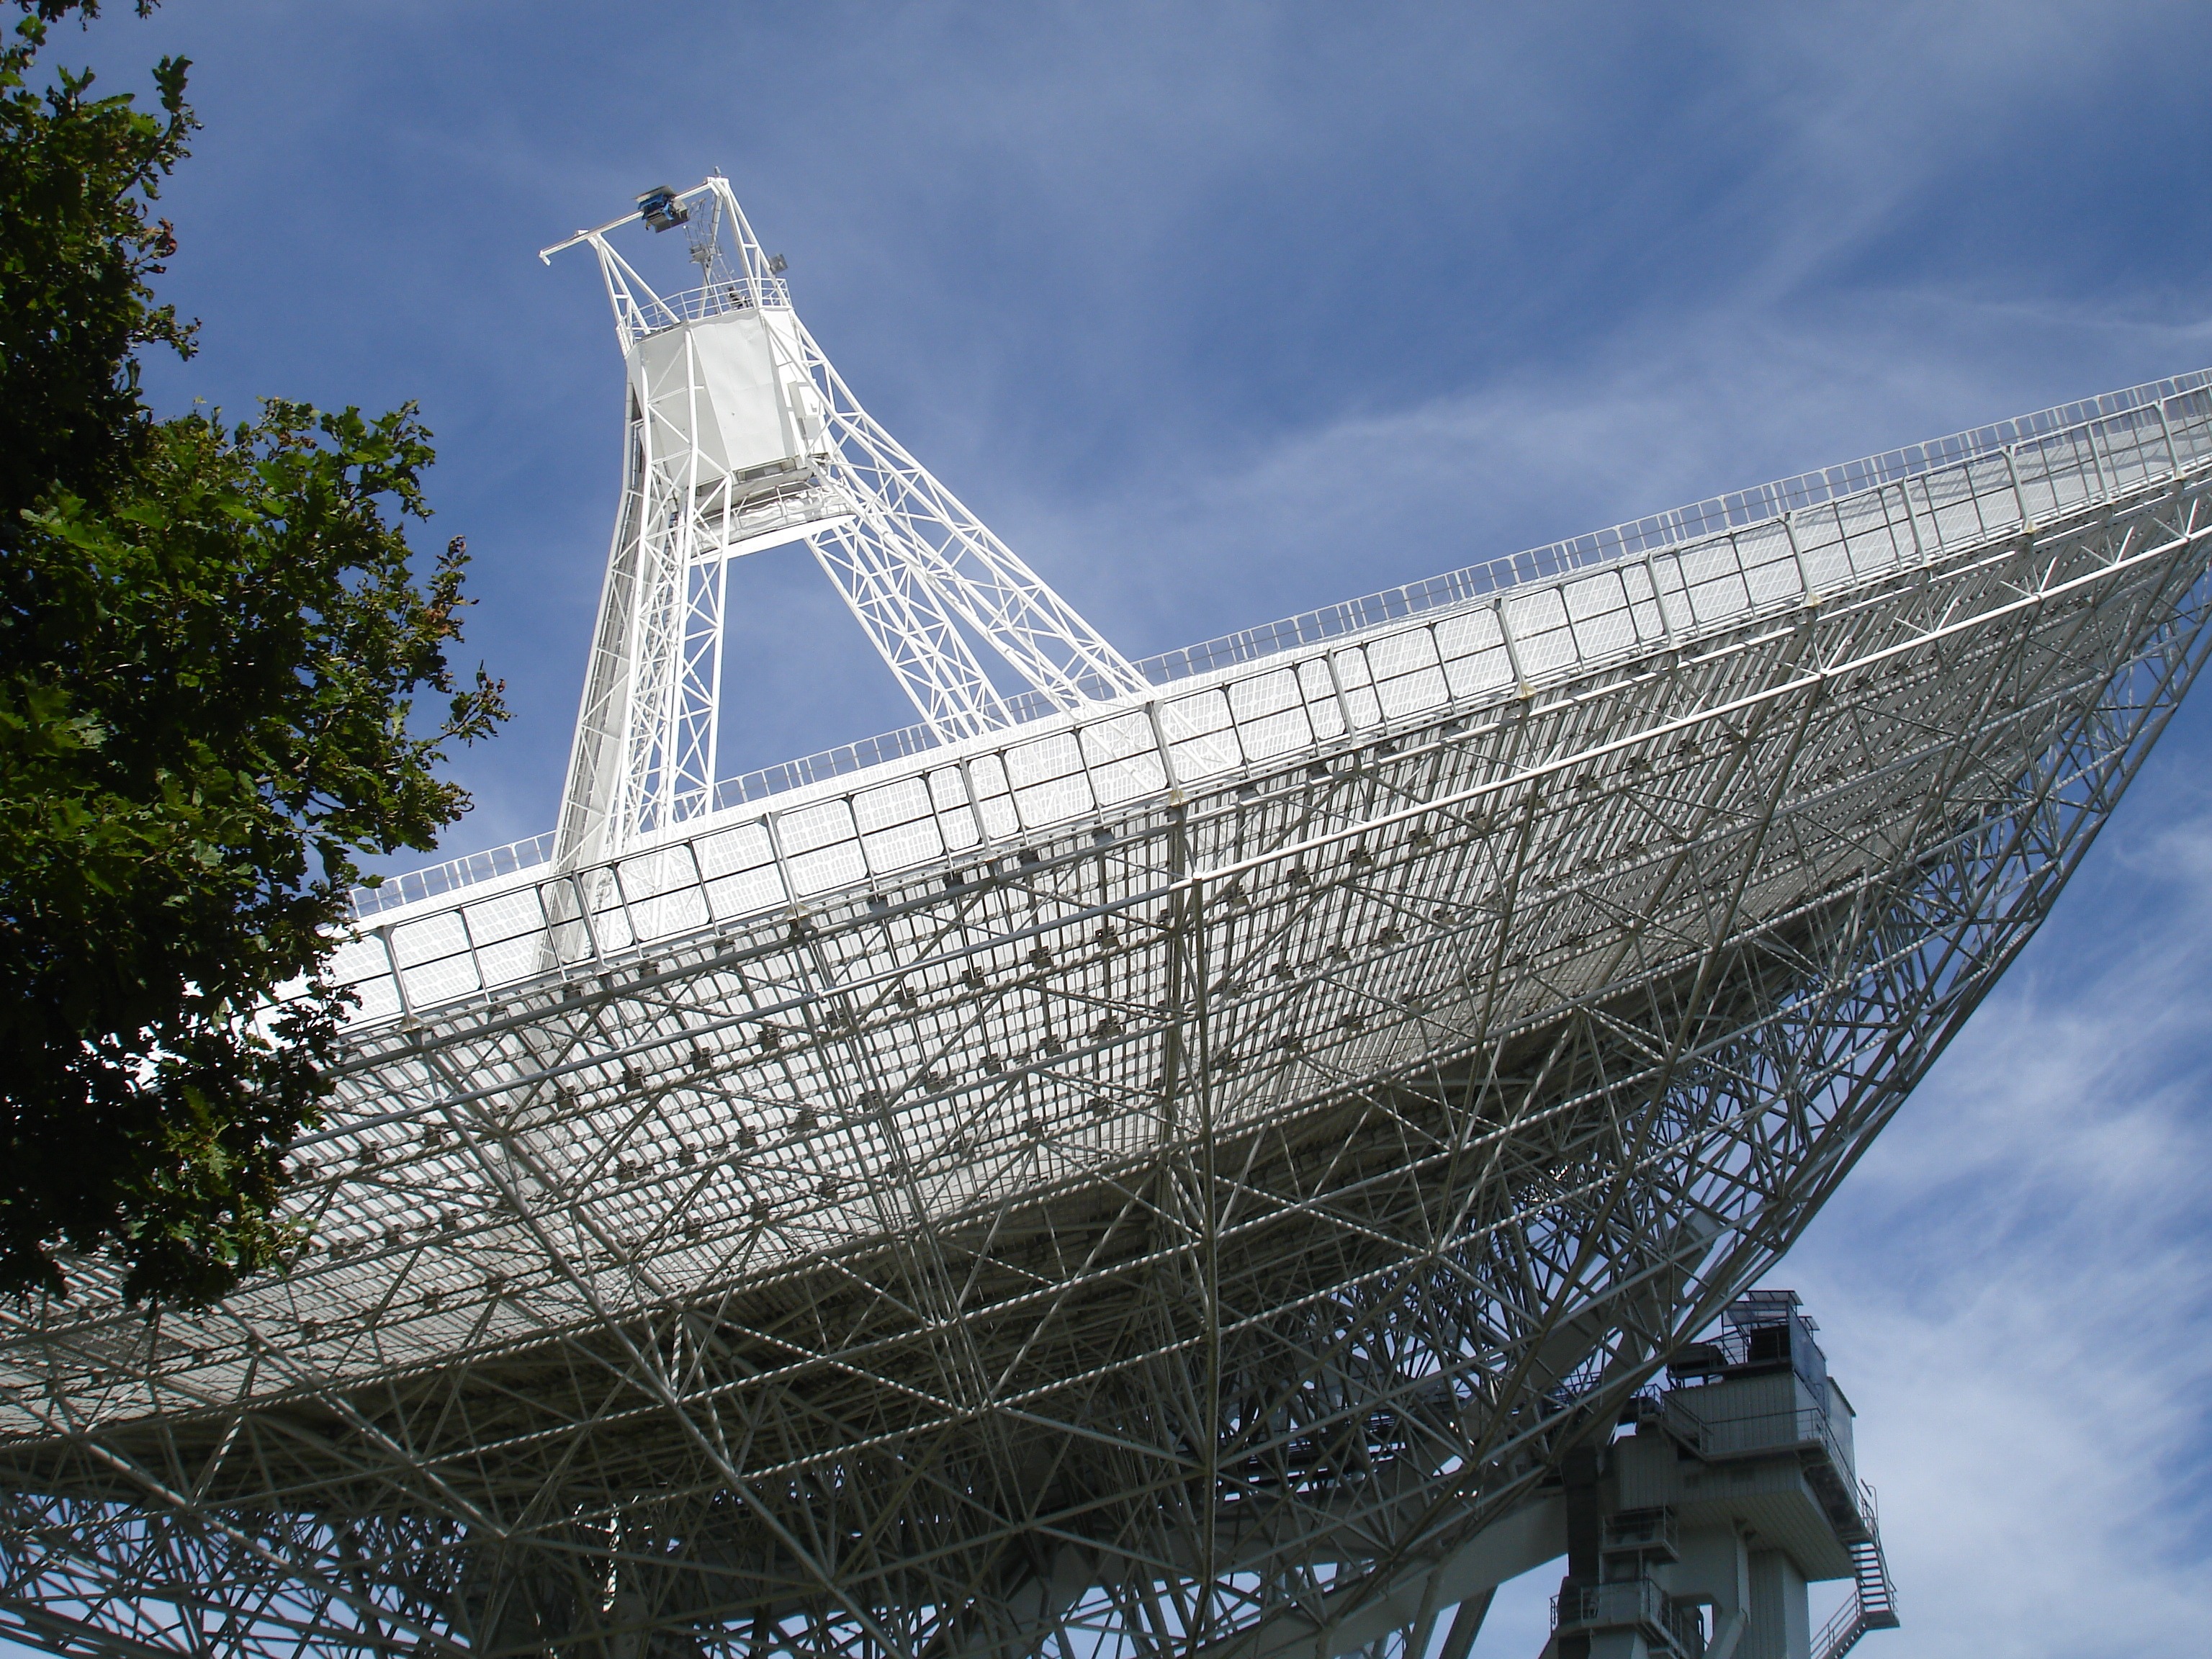
structure, skyscraper, telescope, vehicle, tower, space, landmark, stadium, eifel, radio telescope, effelsberg, radio waves